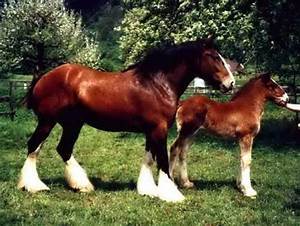
Label: horse